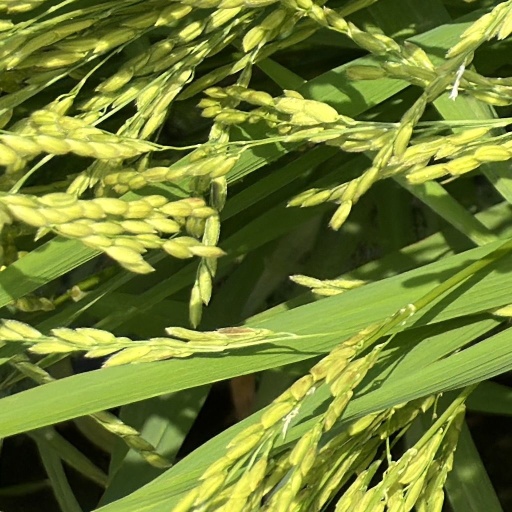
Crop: rice